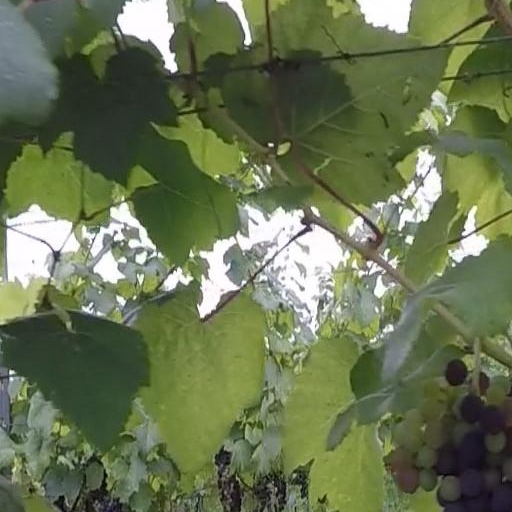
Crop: grape